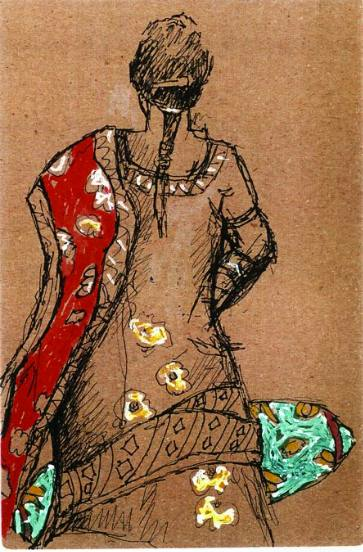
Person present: No